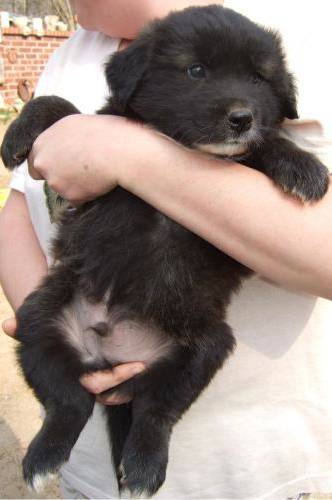
Label: dog